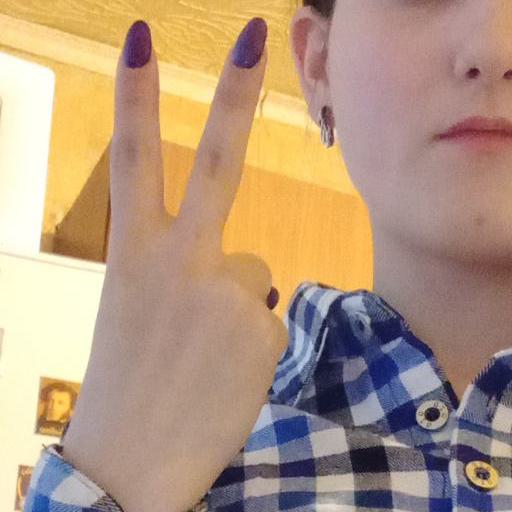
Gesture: peace_inverted